Indonesian mass killings of 1965–66

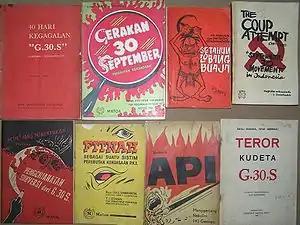
Anti-PKI propaganda literature

In Java, much of the killing was along "aliran" (cultural stream) loyalties; the Army encouraged "santri" (more devout and orthodox Muslims) among the Javanese to seek out PKI members among the "abangan" (less orthodox) Javanese. The conflict that had broken out in 1963 between the Muslim party Nahdlatul Ulama (NU) and the PKI turned into killings in the second week of October. The Muslim group Muhammadiyah proclaimed in early November 1965 that the extermination of "Gestapu/PKI" constituted Holy War ("Gestapu" being the military's name for the "30 September Movement"), a position that was supported by other Islamic groups in Java and Sumatra. For many youths, killing communists became a religious duty. Where there had been communist centres in Central and East Java, Muslim groups portraying themselves as victims of communist aggression justified the killings by evoking the Madiun Affair of 1948. Catholic students in the Yogyakarta region left their hostels at night to join in the execution of truckloads of arrested communists.